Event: Nepal Earthquake
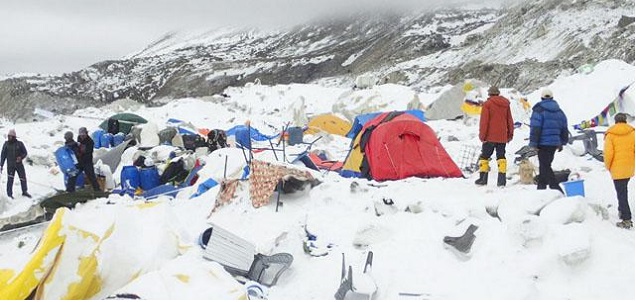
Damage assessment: damage